Sky position (RA, Dec in degrees): 207.242, 1.667
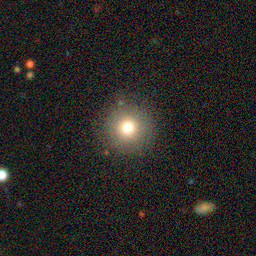
Galaxy morphology: Round Smooth Galaxies